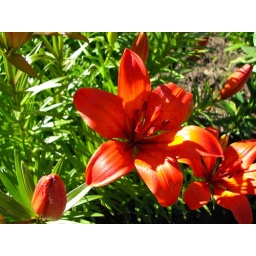
Abundant orange in the flower garden this morning.